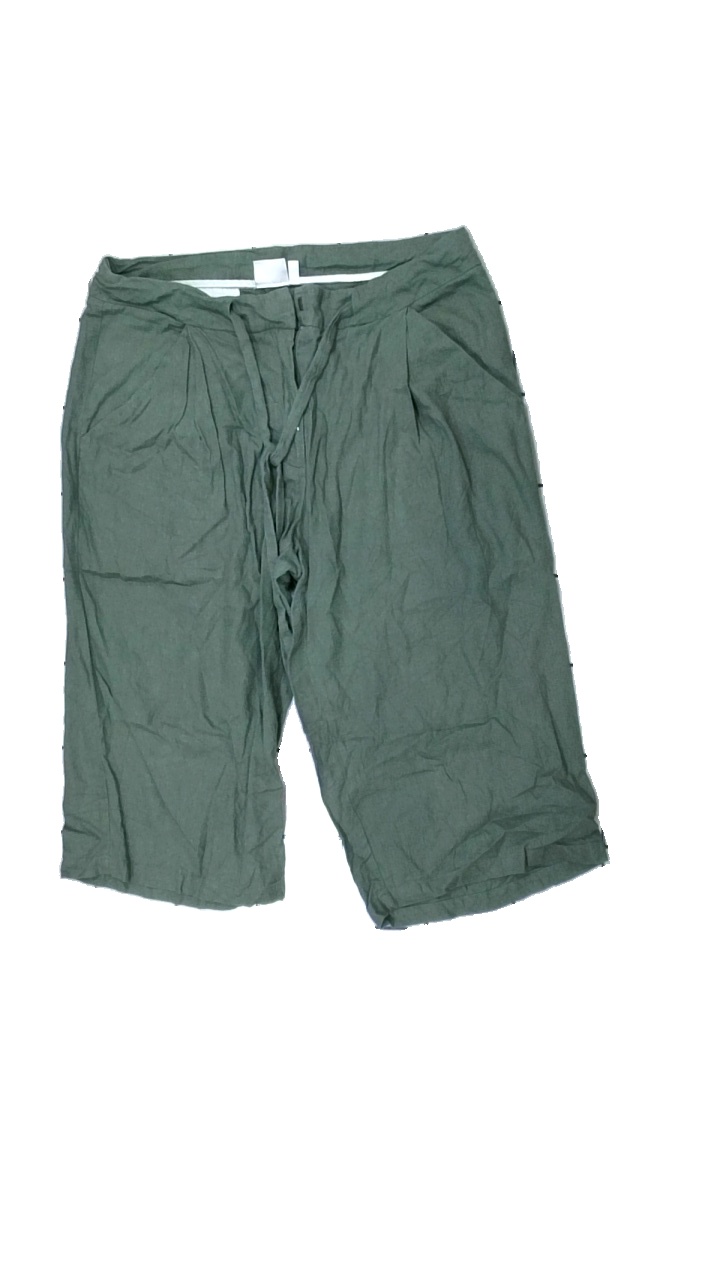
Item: Trousers (Ladies)
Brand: Isolde
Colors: Green
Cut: Regular, Cropped
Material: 100% cott
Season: All
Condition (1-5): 2
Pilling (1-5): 2
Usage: Export
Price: <50